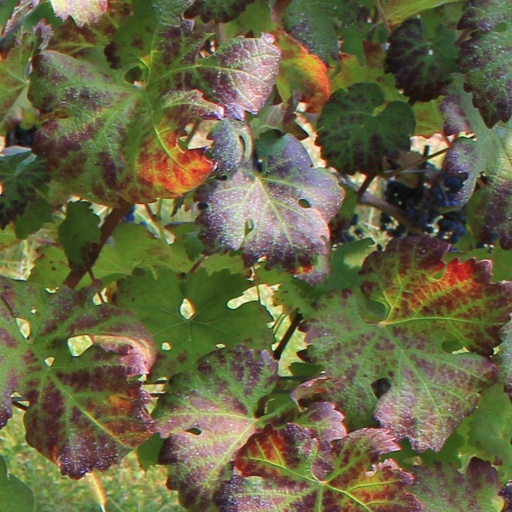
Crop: grape